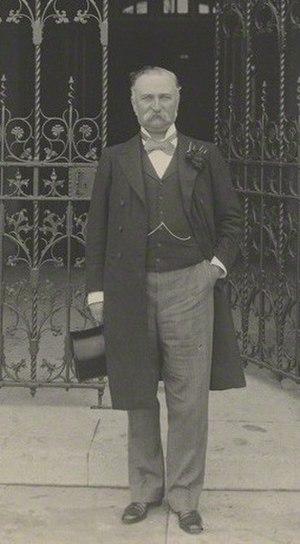
John Blundell Maple est un homme d'affaires anglais, magnat de l'ameublement et propriétaire de la compagnie Maple & Co. Il fut aussi député et éleveur de chevaux.